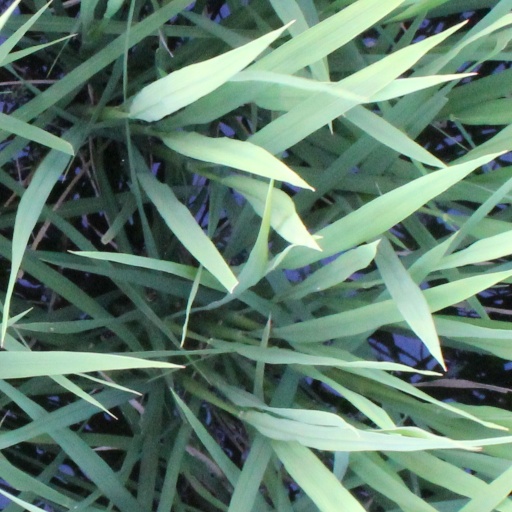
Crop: rice